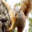
Label: squirrel